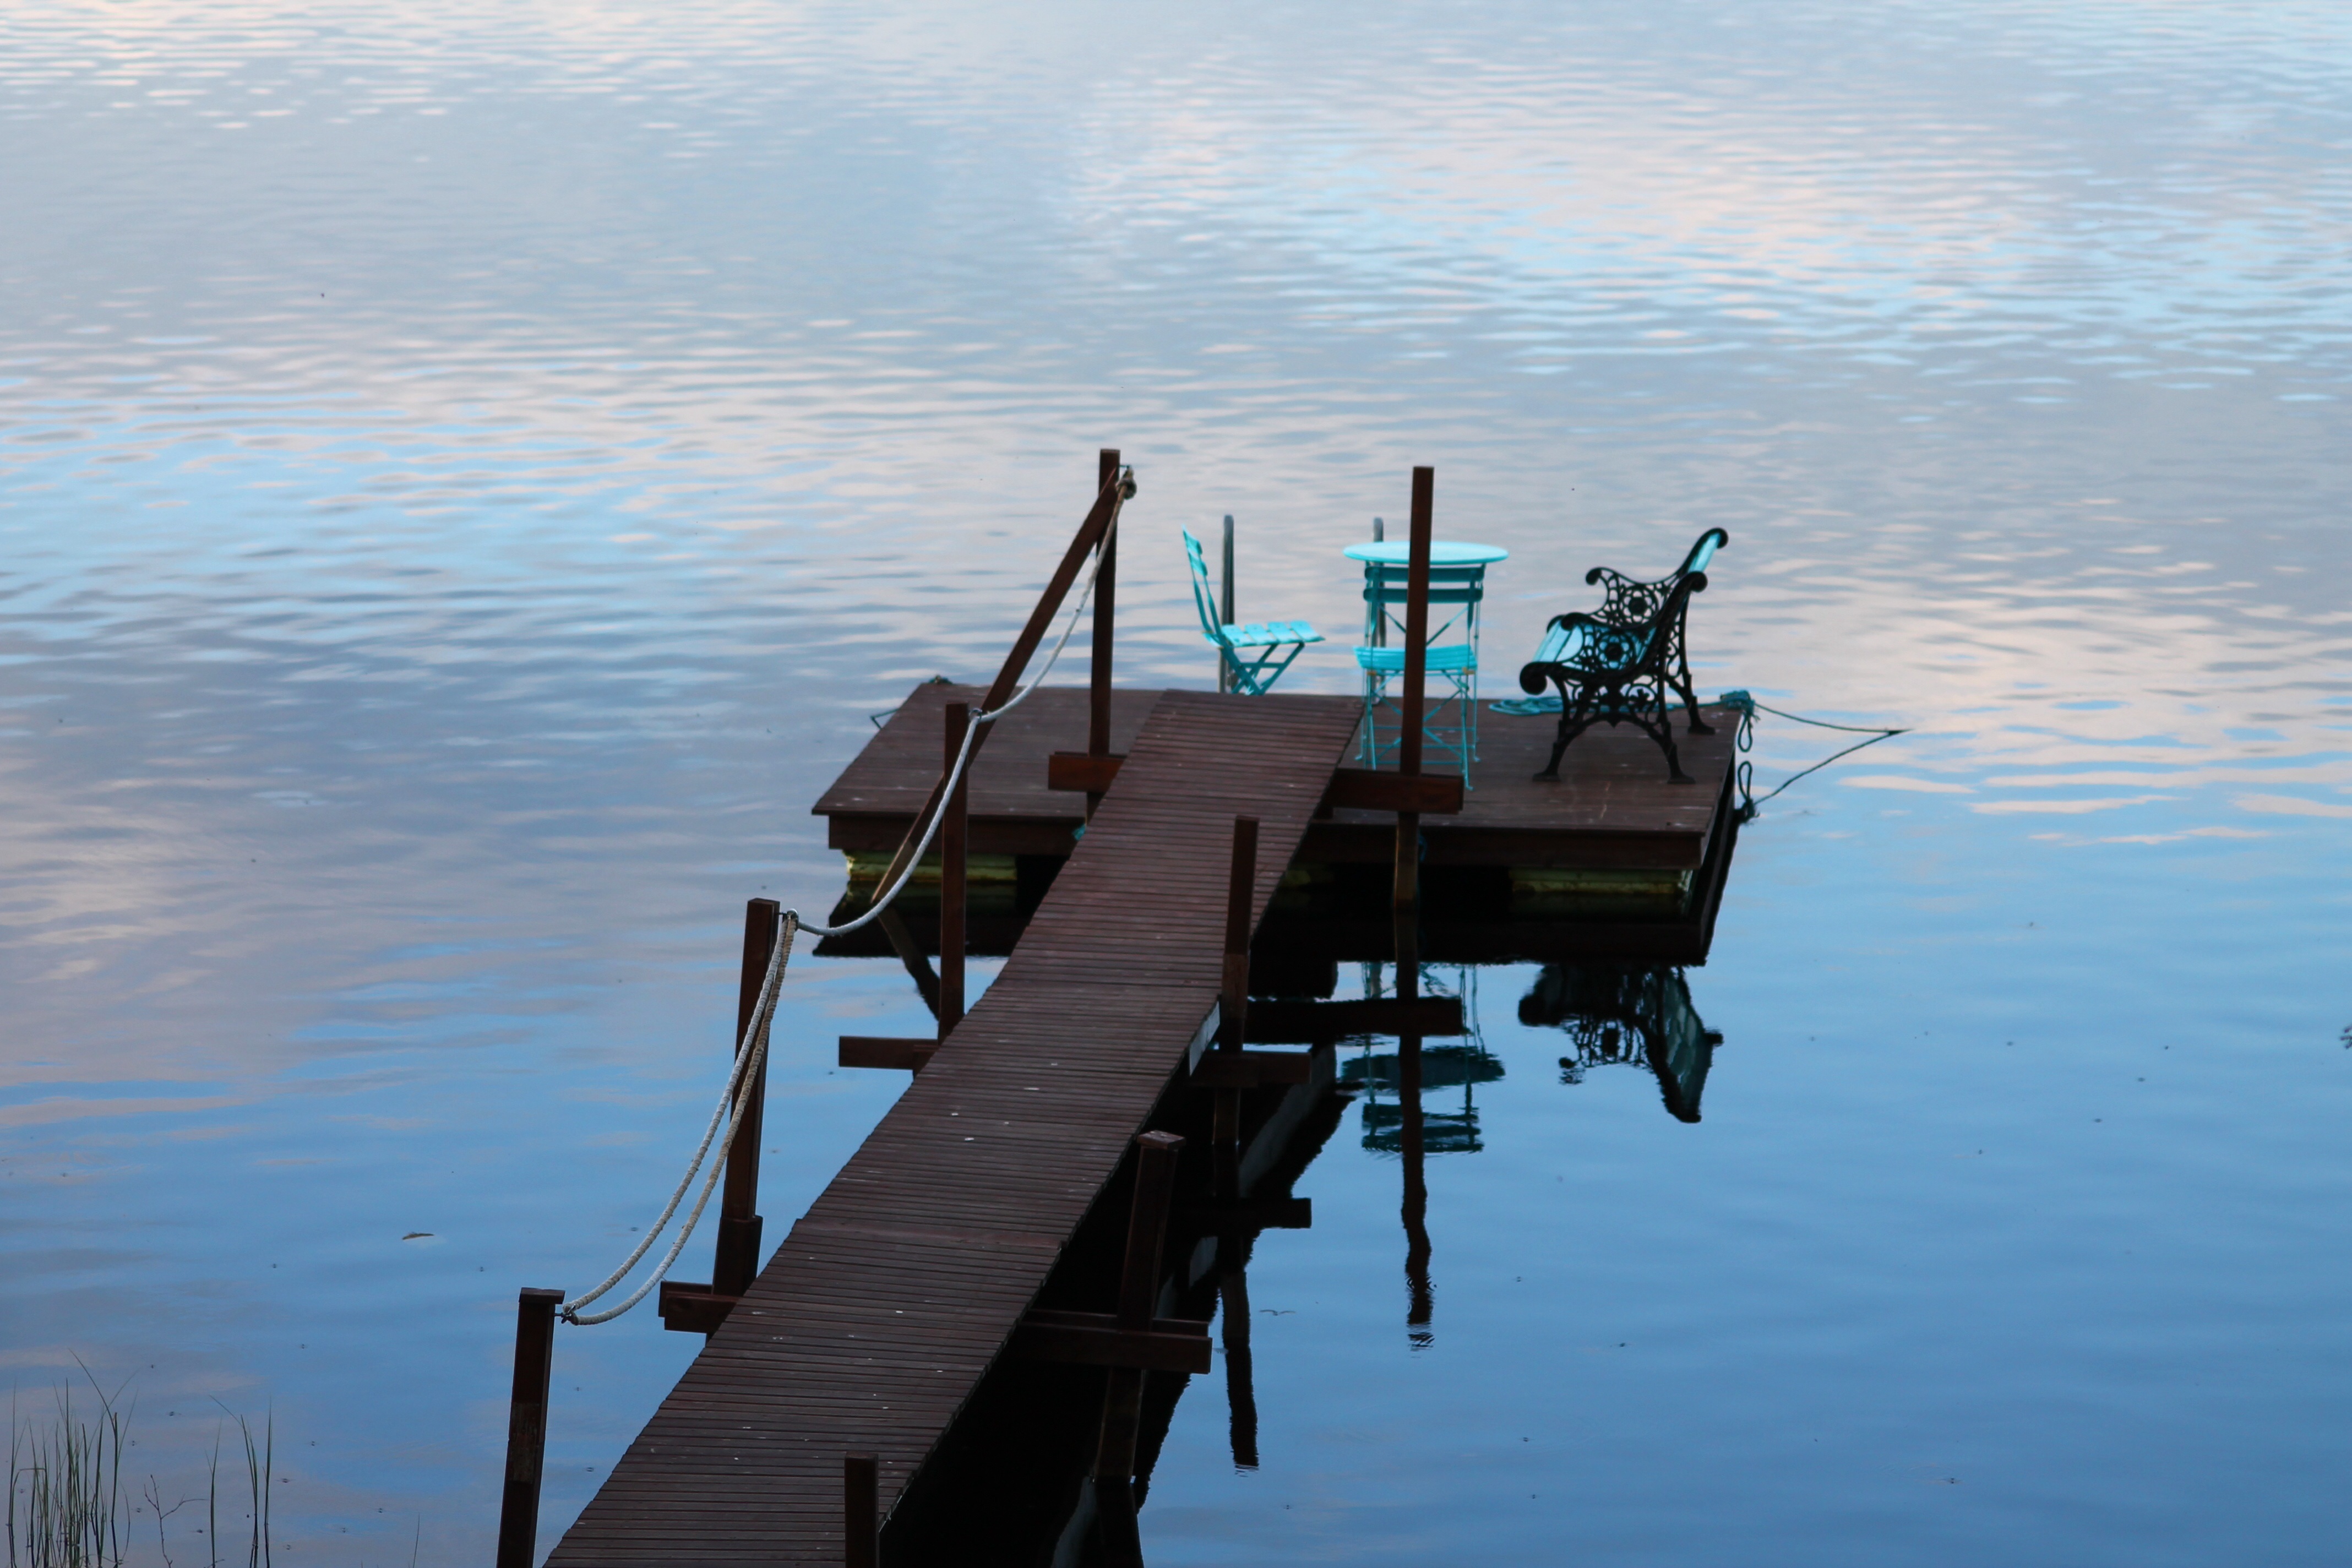
landscape, sea, coast, water, ocean, dock, boat, countryside, shore, lake, view, pier, summer, evening, reflection, vehicle, bay, waterway, beautiful, channel